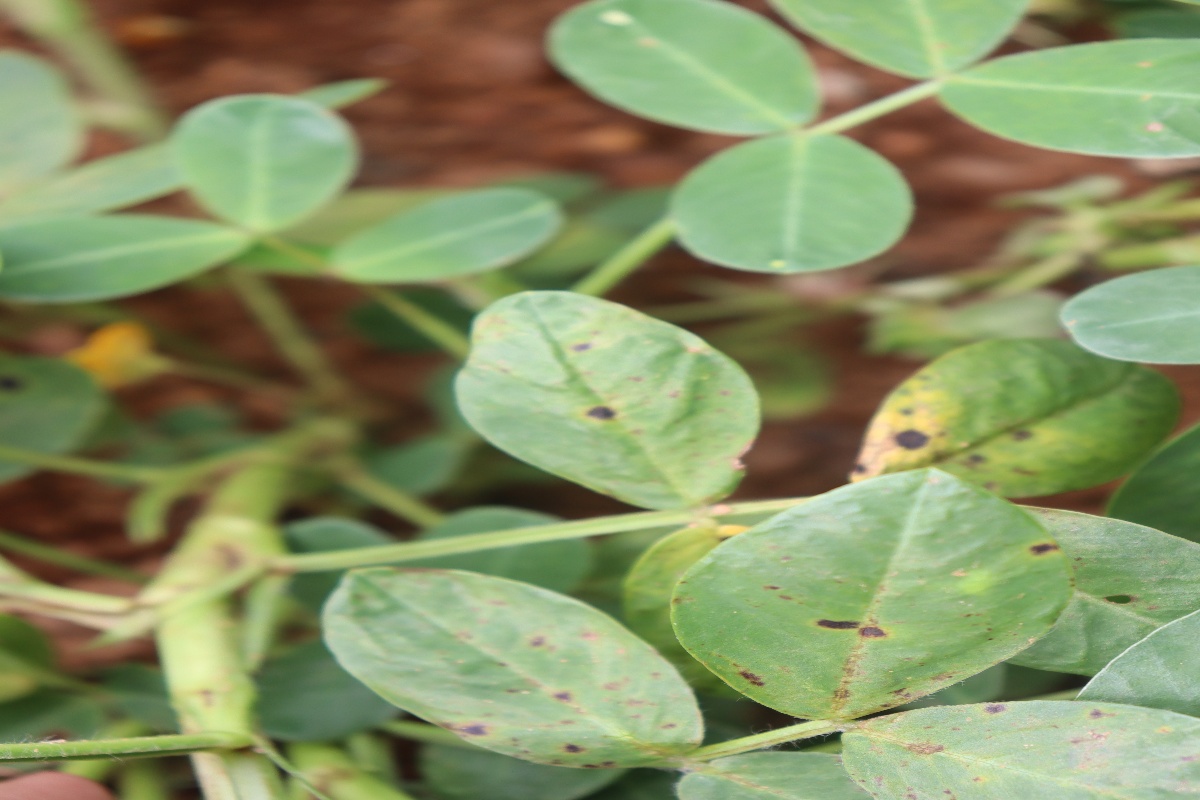
Label: early_leaf_spot